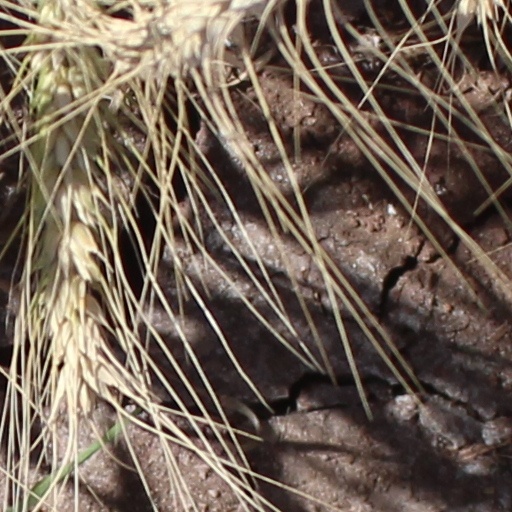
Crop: wheat